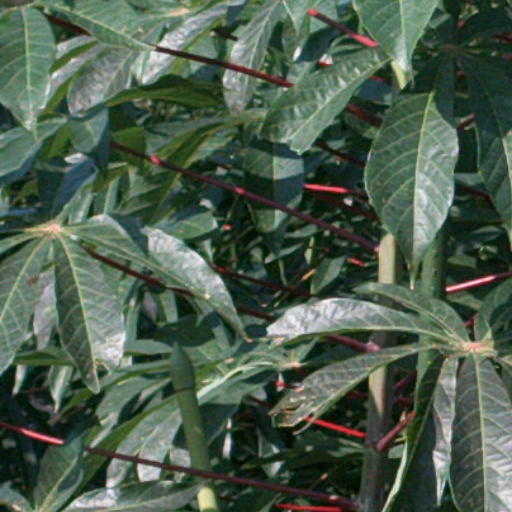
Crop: cassava